The Hockey Players (film)

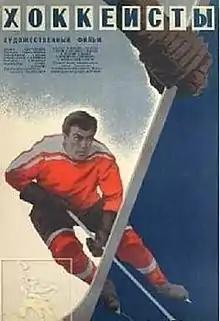
Russian film poster

The Hockey Players is a 1965 Soviet sports drama film written by Yury Trifonov and directed by Raphael Goldin. It had English release in 1965 under the title The Hockey Players, Finnish release as Mestarit, and East German release as Eishockeyspieler.